Question: Please indicate a possible affordance area of frisbee that can be used for catching
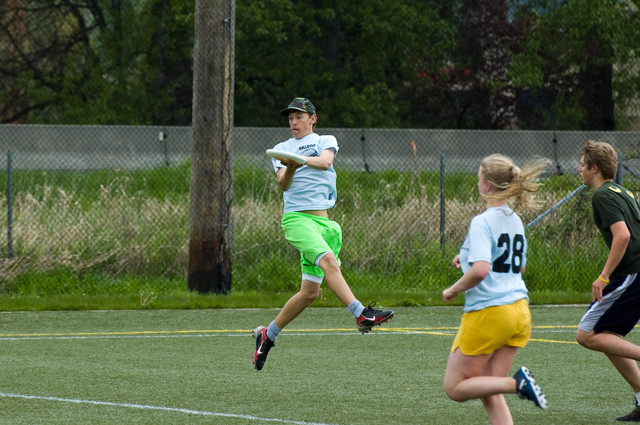
Answer: [259.5, 138.5, 314.5, 173.5]